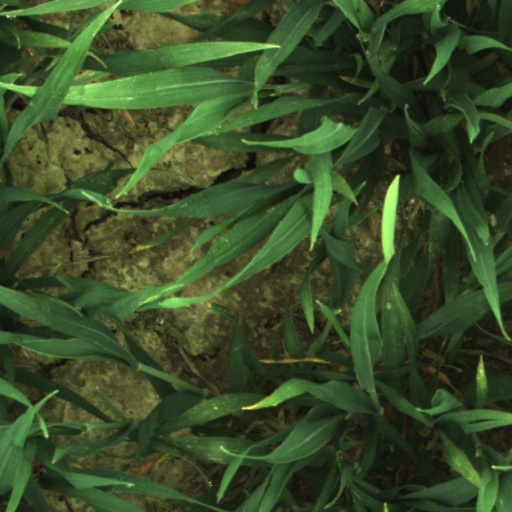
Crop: wheat